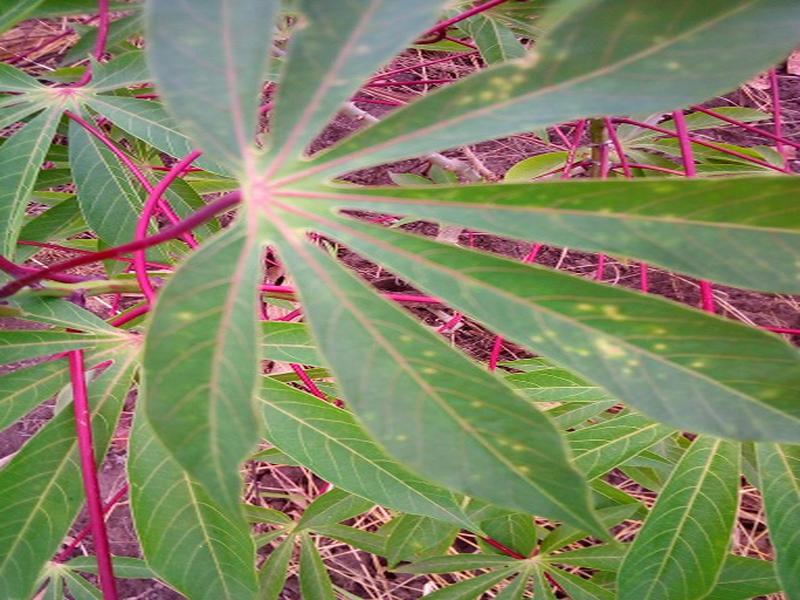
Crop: cassava
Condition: healthy